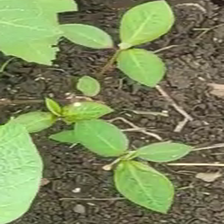
Weed species: Moti_dudhi(Euphorbia_geneculata_L)